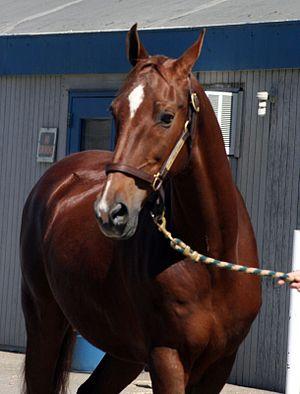
Le Saddlebred est une race de chevaux de selle d'origine américaine, anciennement connue sous le nom de Kentucky Saddlebred. La race est gérée par l'American Saddle-Horse Breeders’ Association qui tient le studbook et qui cherche à fixer les caractéristiques originelles de la race. C'est un cheval fin et élégant qui a la particularité de posséder des allures supplémentaires nommées le slow gait et le rack. Il est destiné essentiellement aux exhibitions.